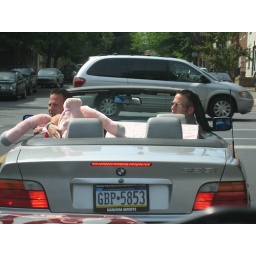
YES! That is a pink pony in the back!